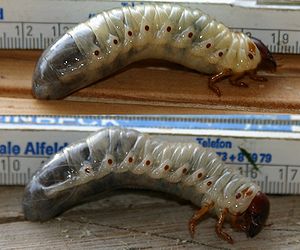
Næsehornsbiller / Levevis og trusler
Næsehornsbiller er en gruppe af biller, som hører til familien Torbister. Denne underfamilie omfatter nogle af de allerstørste og tungeste biller. I Norden forekommer bare én art i denne gruppe, næsehornsbillen. Der er mere end 300 kendte arter af næsehornsbiller, de fleste findes i troperne. På trods af deres drabelige udseende er disse biller harmløse og spiser kun planteføde. Visse steder er billerne skadedyr, fx i skovplantager.